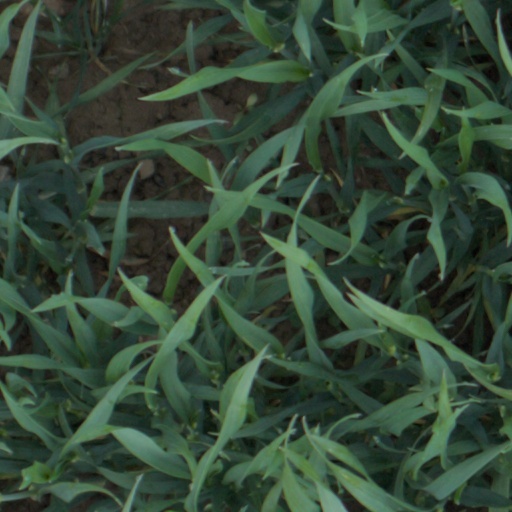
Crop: wheat